Electric locomotive

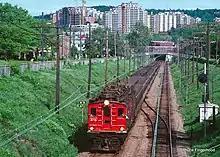
CN Boxcab Electric locomotive leaving Mount Royal Tunnel, in 1989

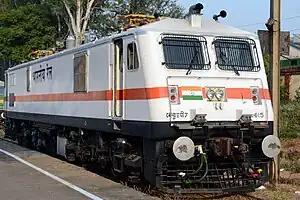
Indian Railways WAP-7 class electric locomotive

Electrification is widespread in Europe, with electric multiple units commonly used for passenger trains. Due to higher density schedules, operating costs are more dominant with respect to the infrastructure costs than in the U.S. and electric locomotives have much lower operating costs than diesel. In addition, governments were motivated to electrify their railway networks due to coal shortages experienced during the First and Second World Wars.